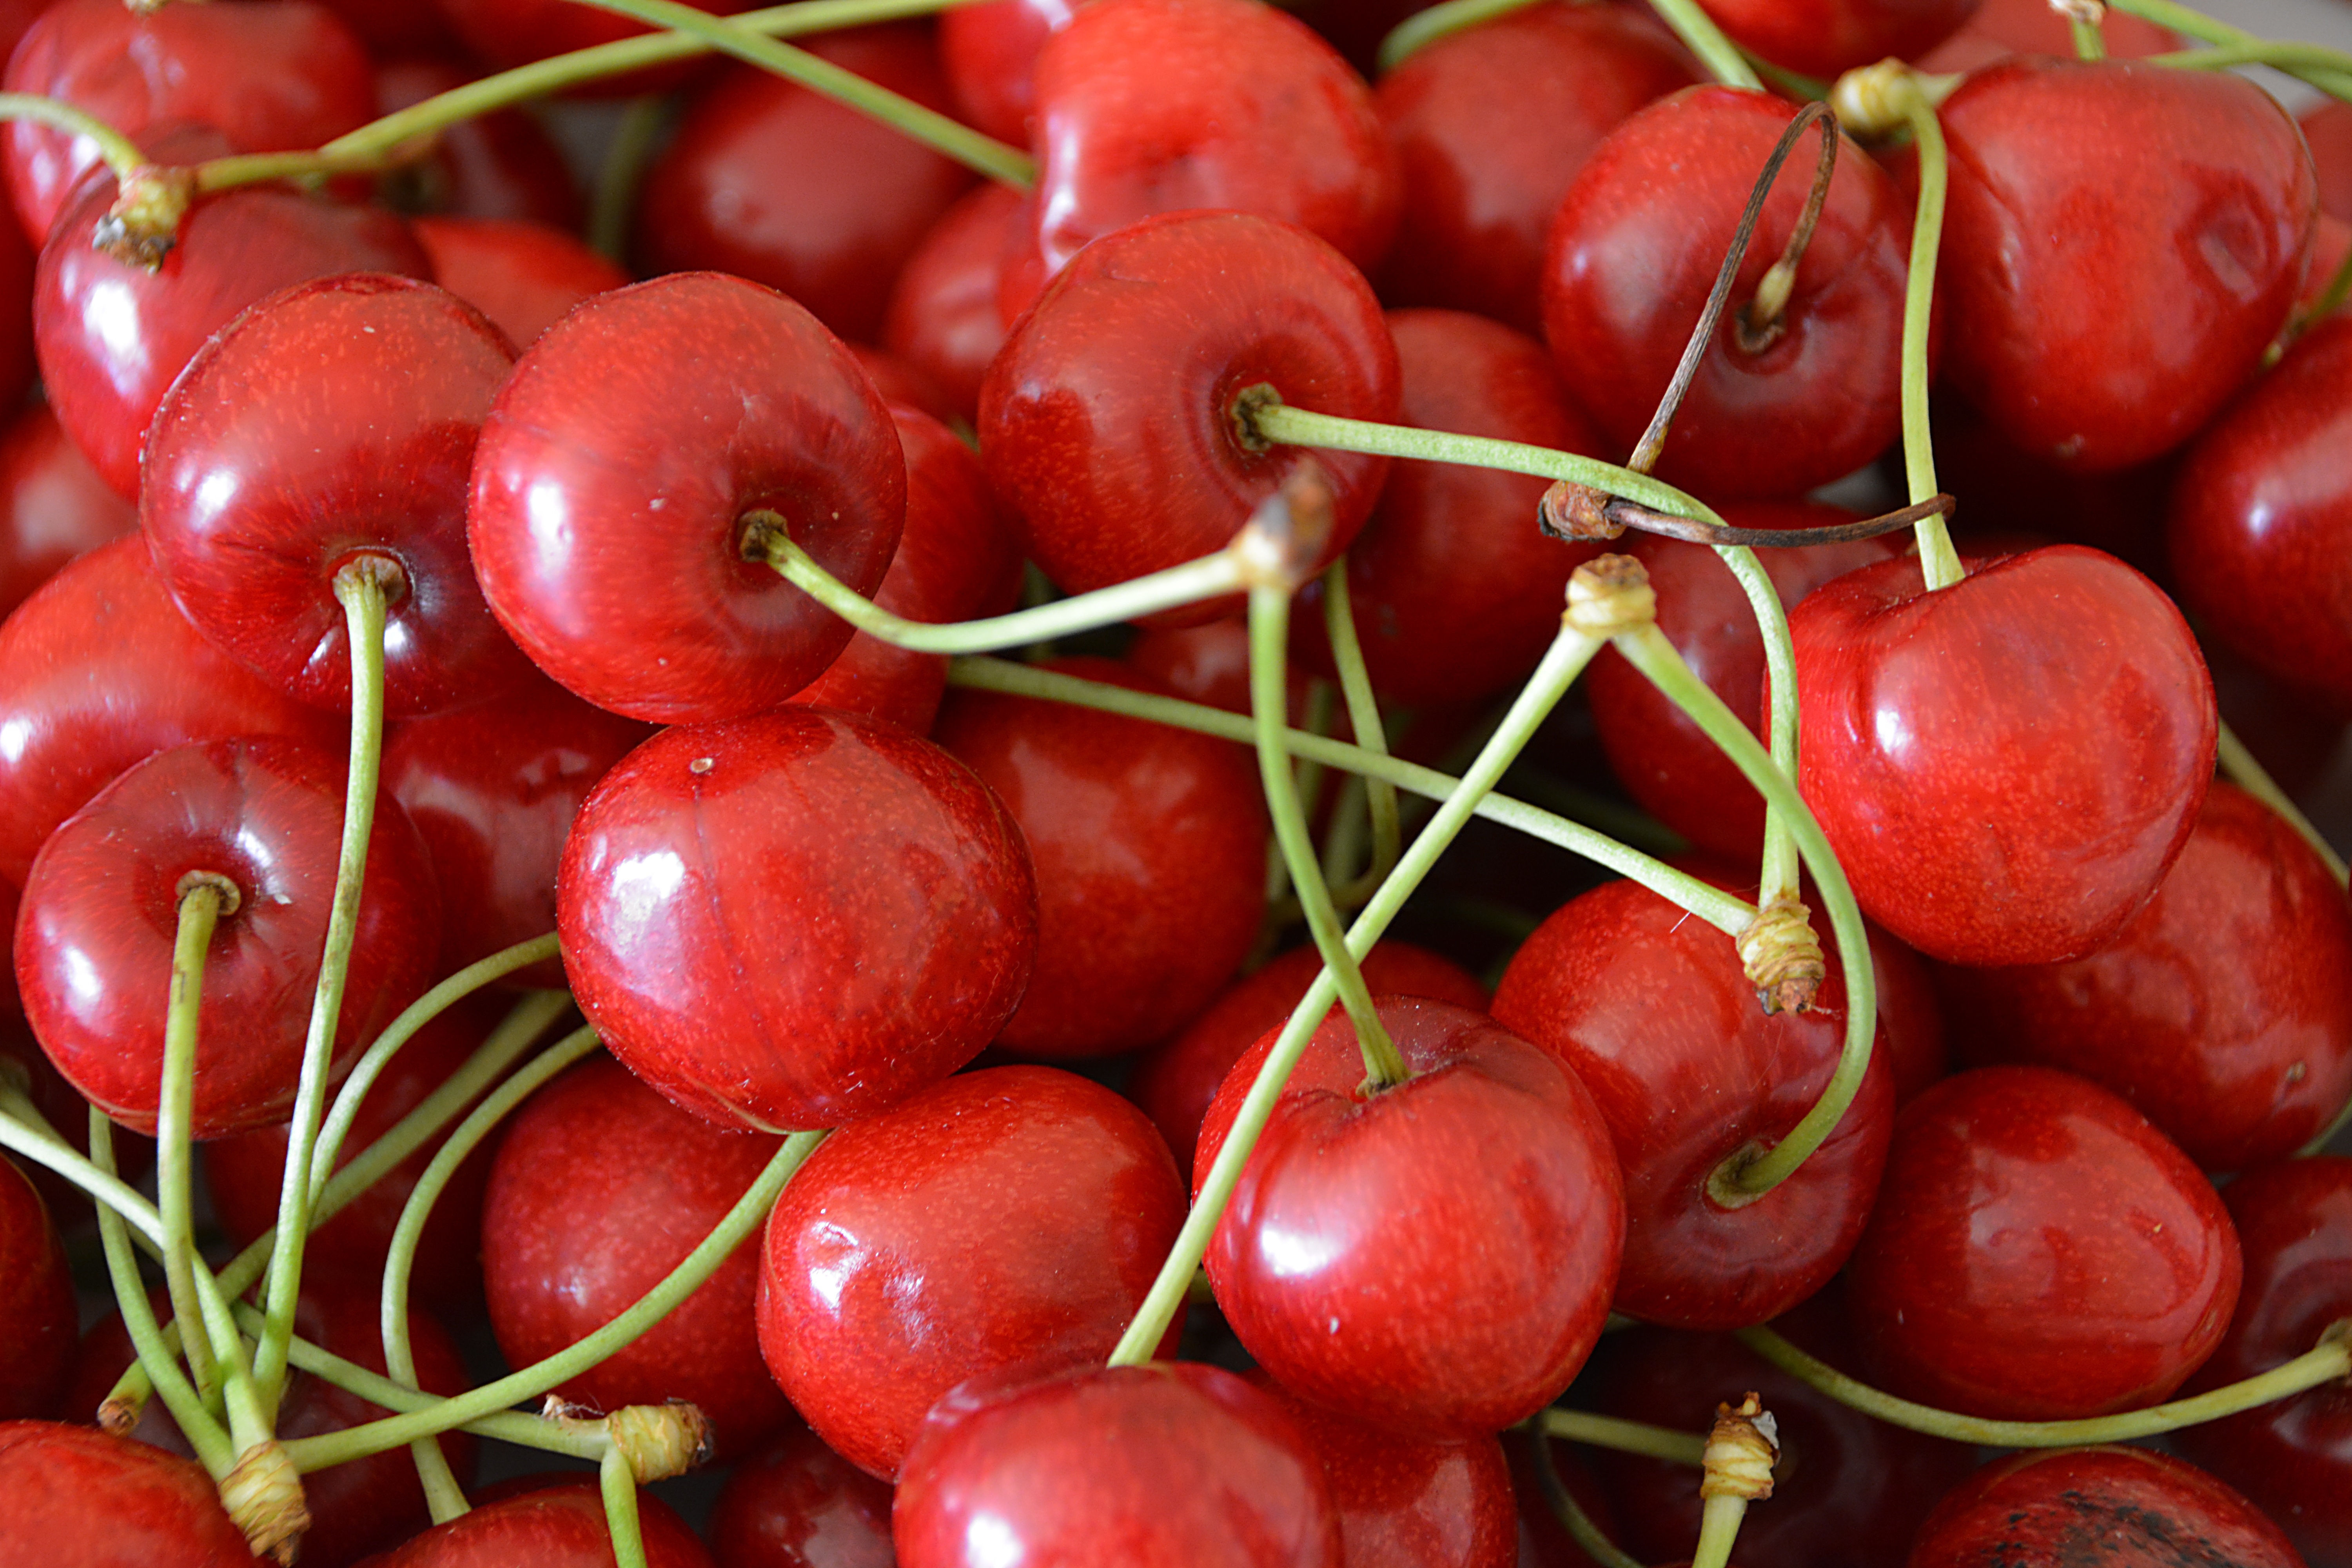
plant, fruit, food, red, harvest, collection, produce, vegetable, garden, radish, power, fruit tree, cherry, cherries, flavor, flowering plant, rose family, acerola, red fruits, land plant, morello cherry